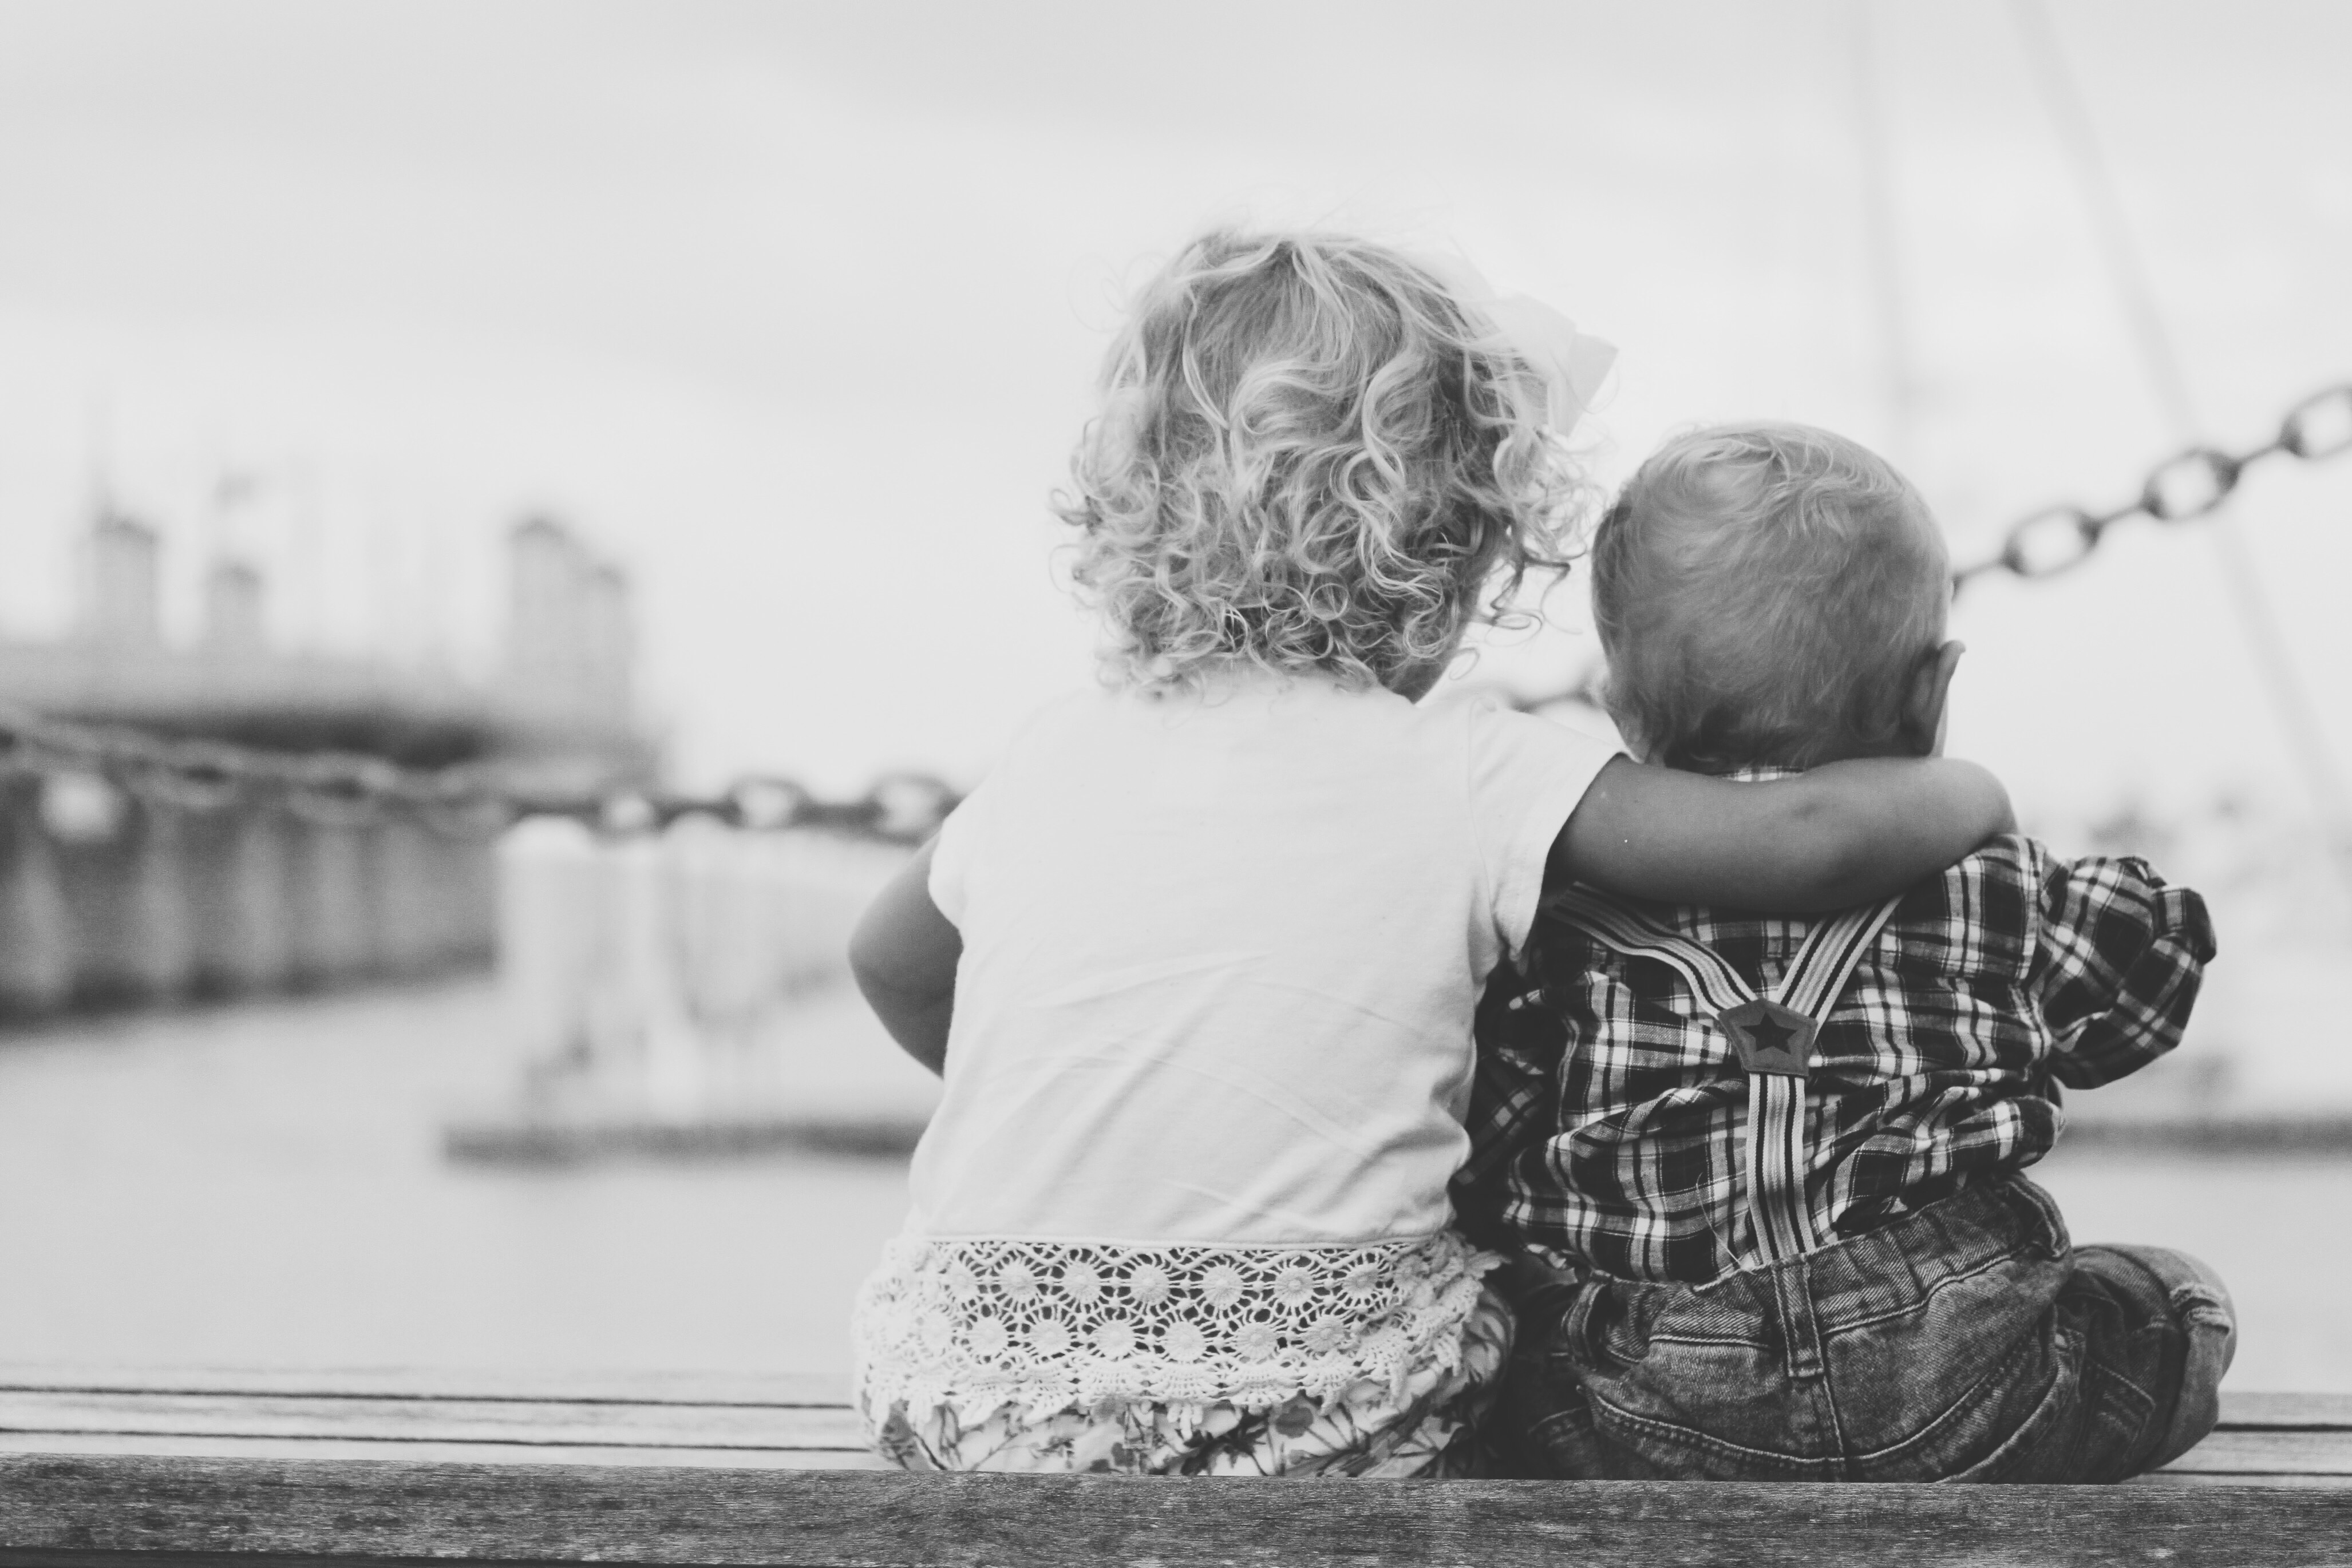
man, person, black and white, white, photography, summer, love, young, sitting, child, monochrome, baby, hug, family, kids, ceremony, photograph, adorable, siblings, sister, brother, interaction, monochrome photography, portrait photography, human positions